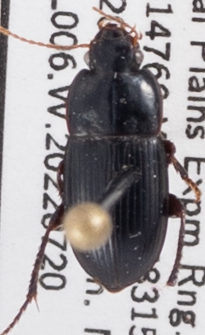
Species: Harpalus ellipsis
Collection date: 2022-07-20
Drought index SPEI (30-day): -0.13
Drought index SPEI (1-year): -2.09
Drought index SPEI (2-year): -1.16